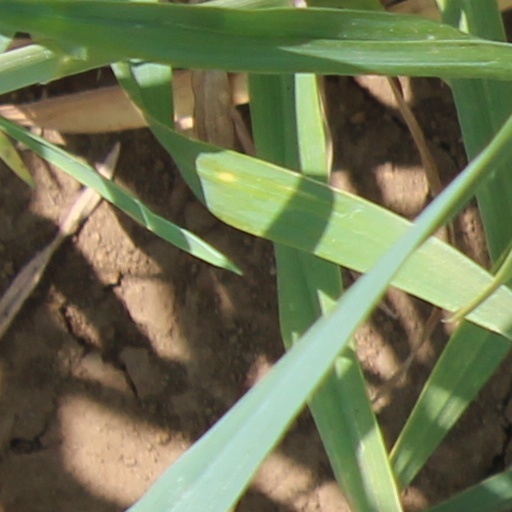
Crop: wheat